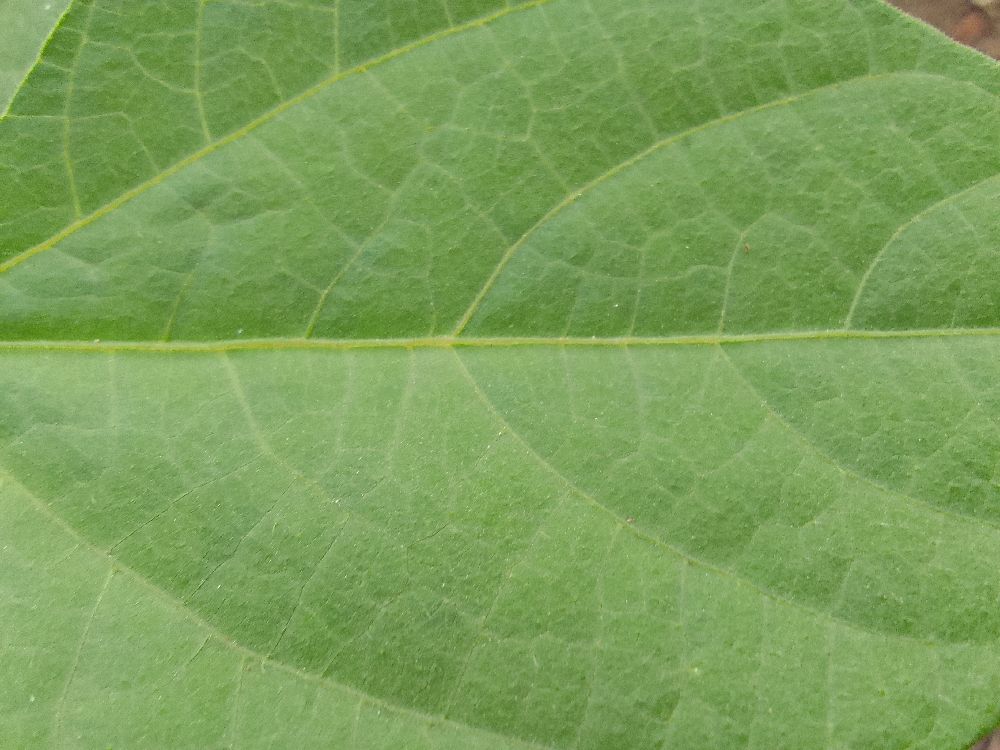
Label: healthy